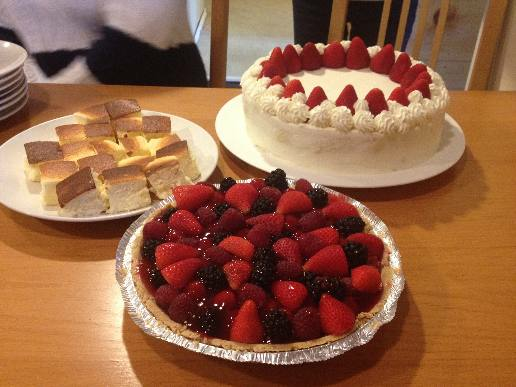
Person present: No